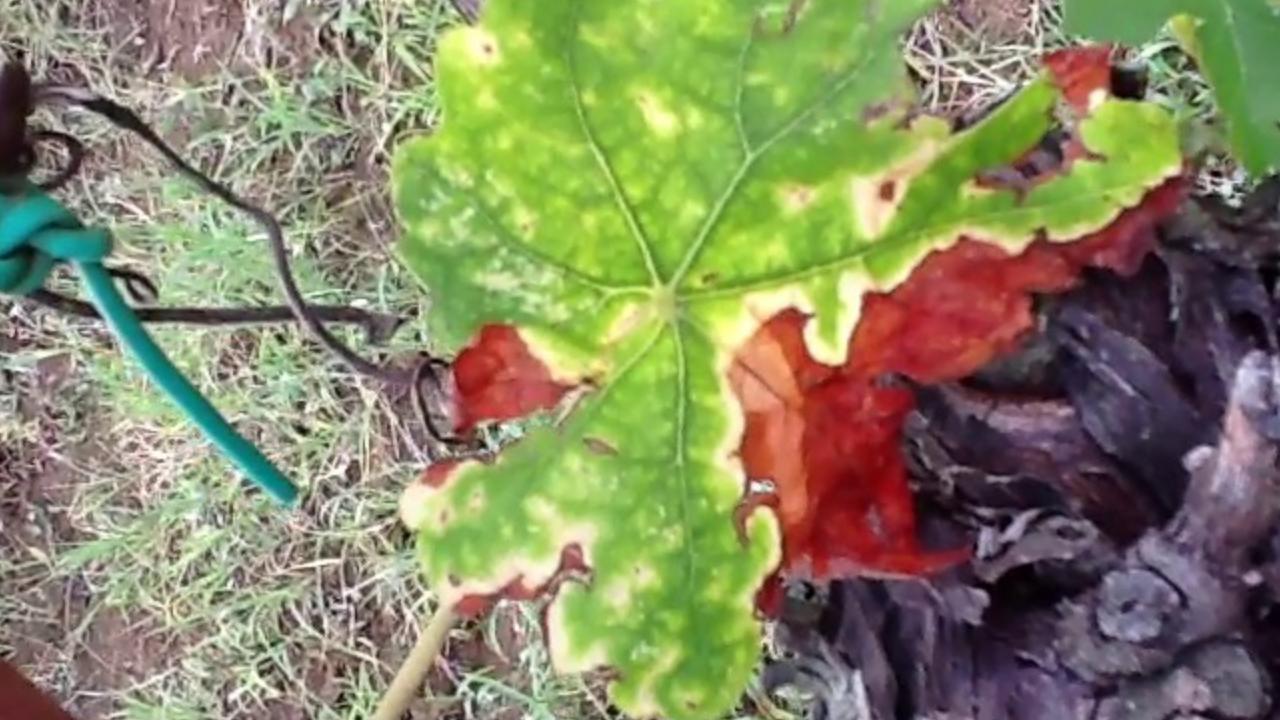
Label: esca